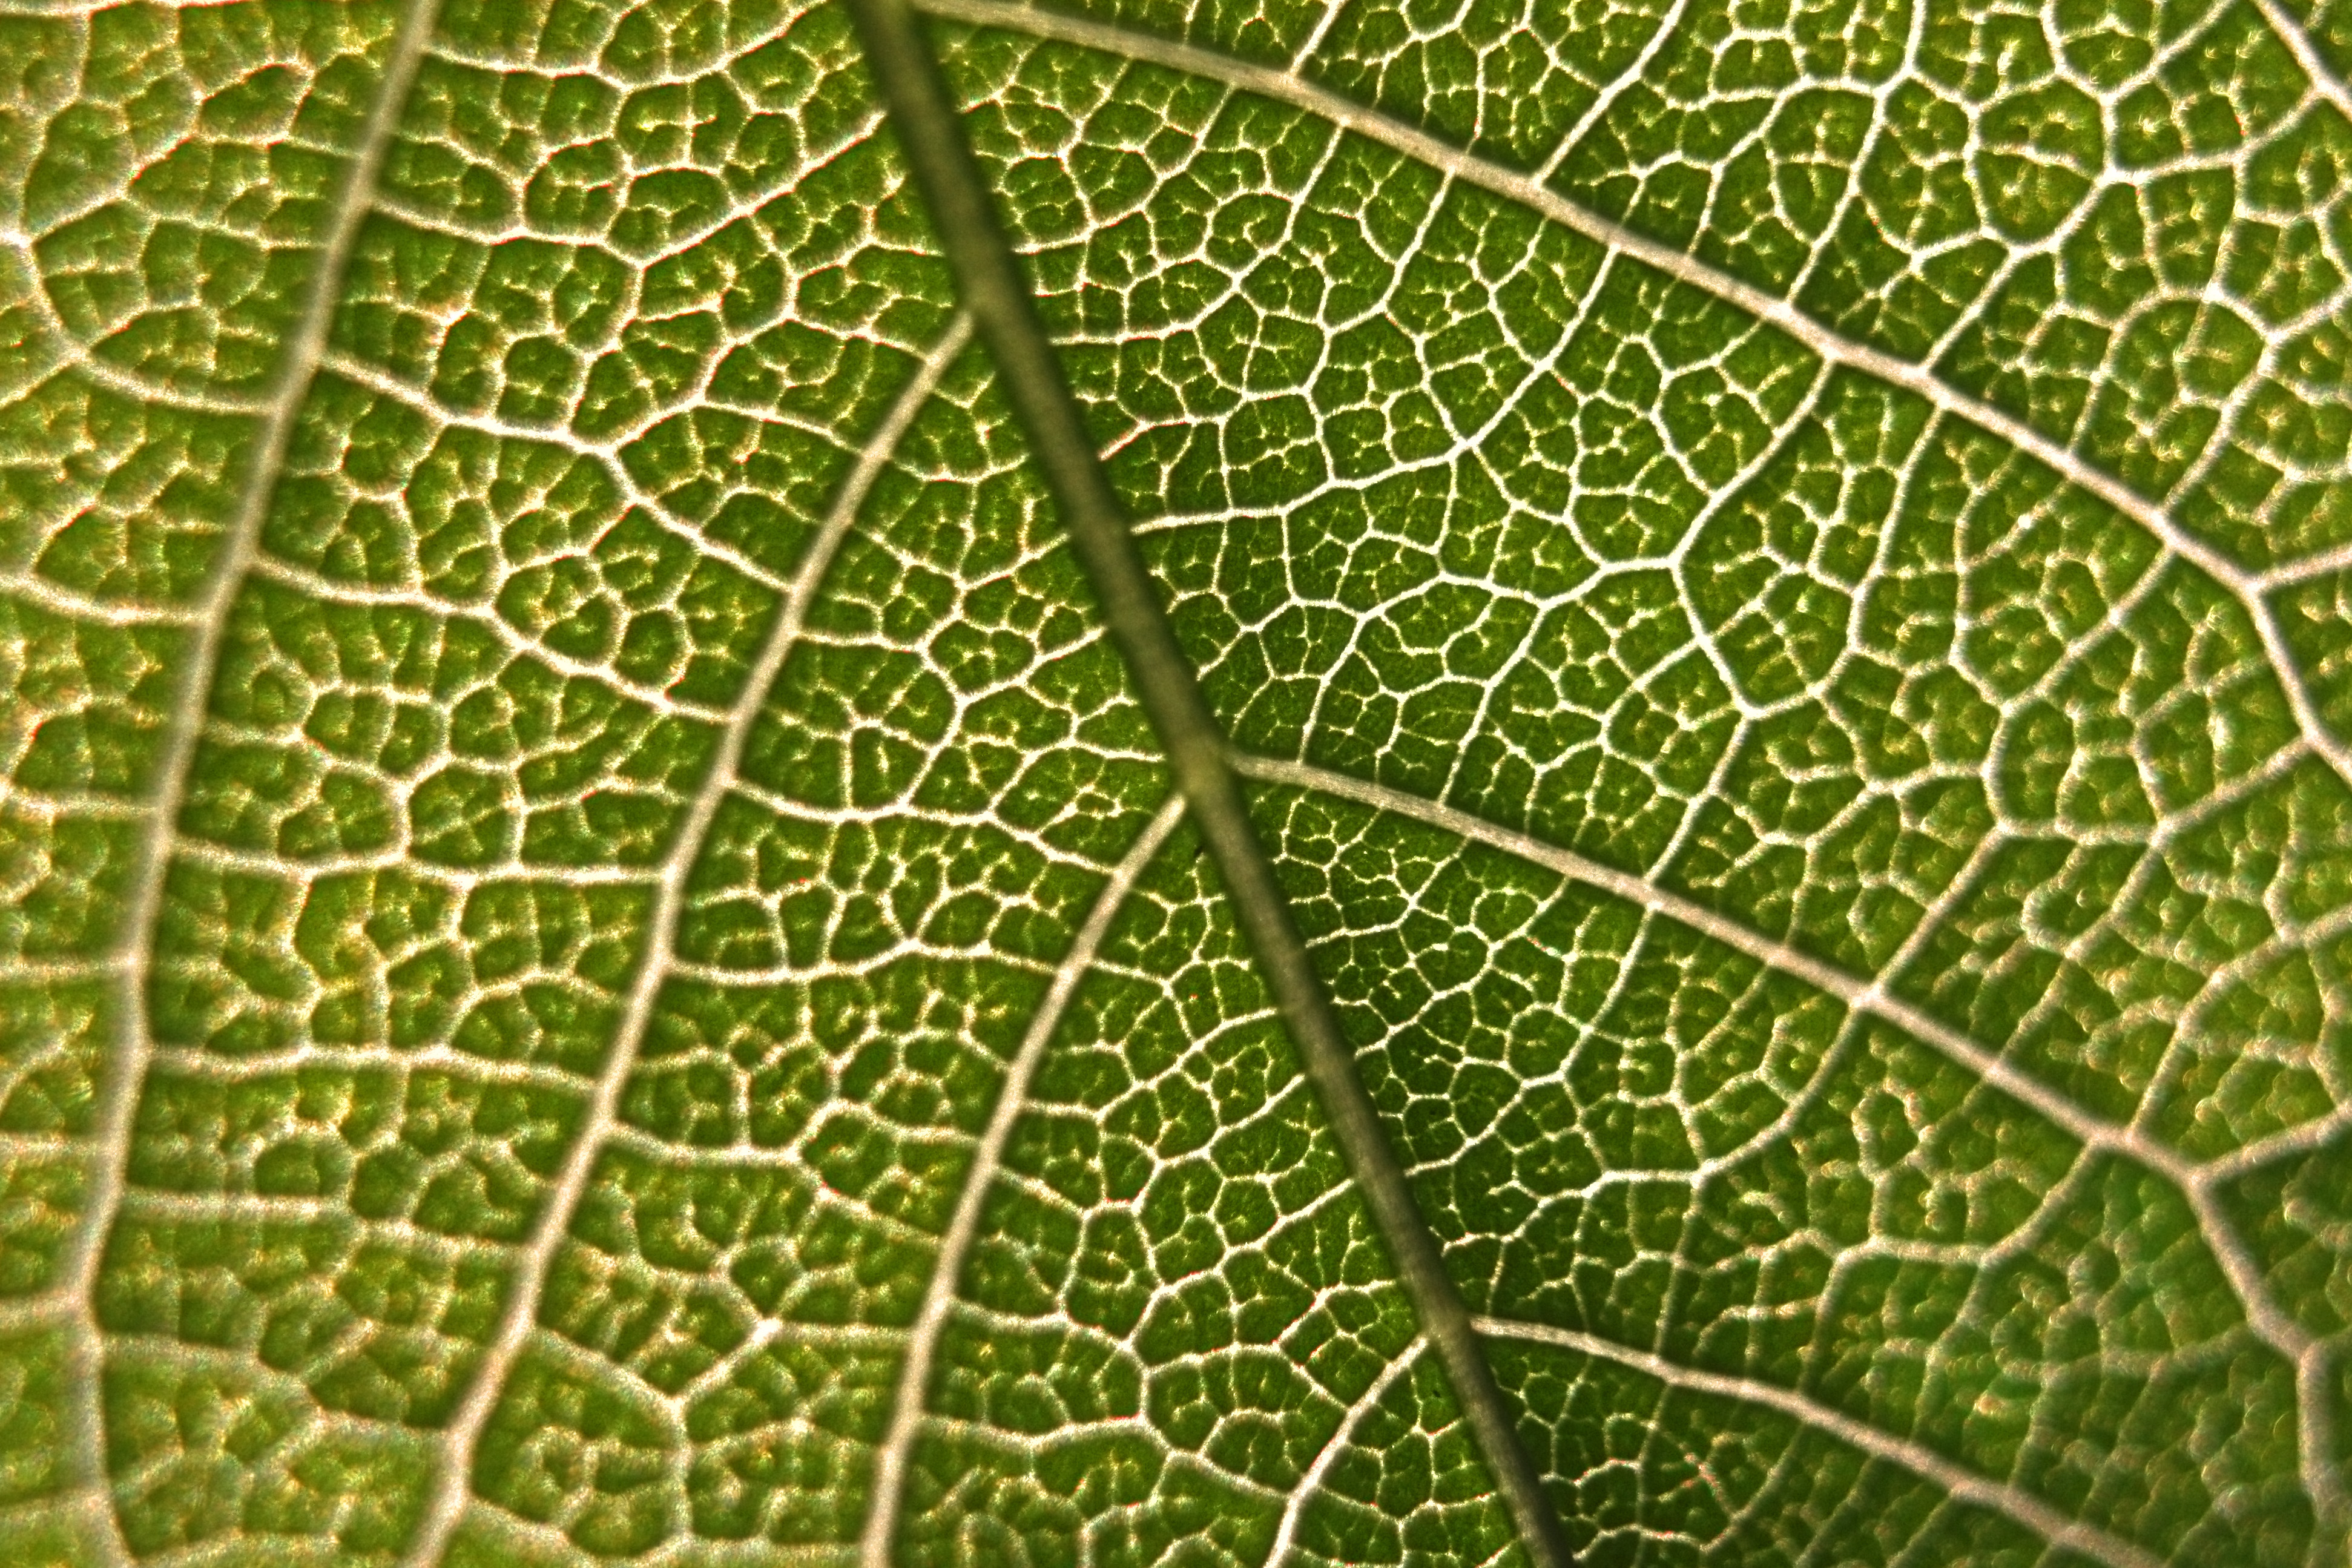
nature, branch, plant, leaf, flower, pattern, line, green, biology, soil, botany, circle, close up, design, plant stem